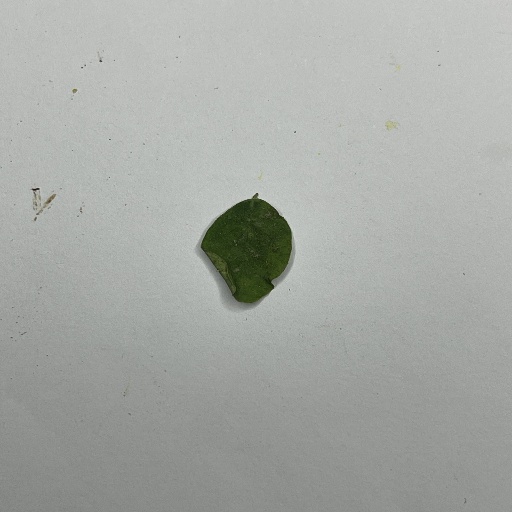
Species: Sojina
Leaf condition: Bacterial Spot